Bayambang

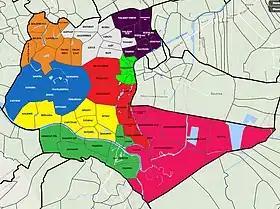
Political divisions of Bayambang

Bayambang is politically subdivided into 77 barangays, 11 of which are urban barangays and 66 are rural barangays. Each barangay consists of puroks and some have sitios.